Novo Mesto Cathedral

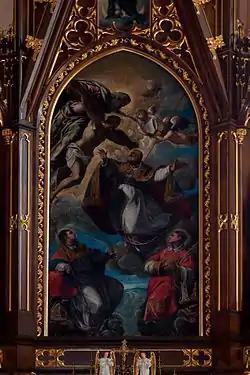
The altar painting of St Nicholas by Tintoretto (c. 1582)

The original church was first mentioned in 1428, although it was built before this. The chancel with three bays walled on five of eight sides has been preserved from that time. In 1493, when the chapter was established, a reconstruction was started and lasted until 1623. In 1576, the building was damaged in a fire. Its renovation was financed by the provost Polidoro de Montagnana, who ordered the construction of a new high altar and acquired the oil painting "The Vision of Saint Nicholas" (c. 1582) by the Venetian Mannerist painter Tintoretto for it. In 1621, the nave area with Baroque arches and three Baroque chapels on each side were constructed. In the 19th century, the church was reworked in the Gothic style. In 1733, new side altars with paintings by Valentin Metzinger were installed. In 1860, a new polygonal belfry was erected in the shell of an older one on the west side of the church. The main altar was renovated in 1868 by Matija Tomc. In 1901, the chancel was decorated by Matija Koželj.